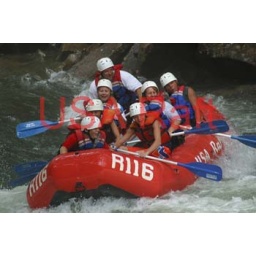
white water rafting in North Carolina July 2006